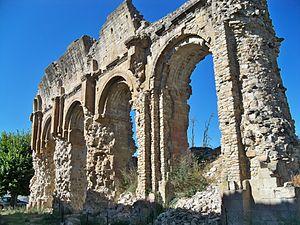
Prieuré, (ClasséInscritClassé, 192519861987) This building is indexed in the Base Mérimée, a database of architectural heritage maintained by the French Ministry of Culture,
Saint-André-de-Rosans est une commune française située dans le département des Hautes-Alpes en région Provence-Alpes-Côte d'Azur. La commune ne fait pas partie du parc naturel des Baronnies provençales créé en 2014 bien que située à l'intérieur de son périmètre.